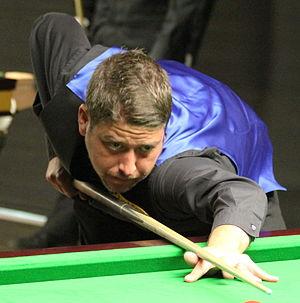
Matthew Stevens est un joueur de snooker gallois, né le 11 septembre 1977 à Carmarthen.